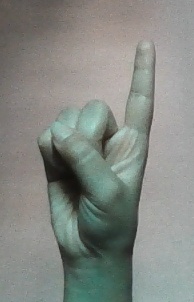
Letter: bb